You Make It Feel Like Christmas

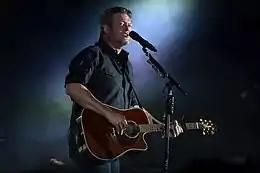
A color photograph of Blake Shelton performing.

Following the release of her third solo album, "This Is What the Truth Feels Like", Gwen Stefani announced in July 2017 that she had plans to release new music by the end of the year. During the summer months of 2017, Stefani vacationed at Blake Shelton's Oklahoma farm estate where she spent time doing exercise, meditation, and praying. Inspired by the exotic animals surrounding her while on a spiritual walk outside Shelton's property, she remarked, "If I wrote a Christmas song, what would it be?" After questioning herself, she began singing random lyrics out loud on the spot which she would later use in "Christmas Eve", one of the album's twelve songs. She cited this nature walk as the main source of inspiration for deciding to record a Christmas album and eventually inquiring with Interscope to begin production.